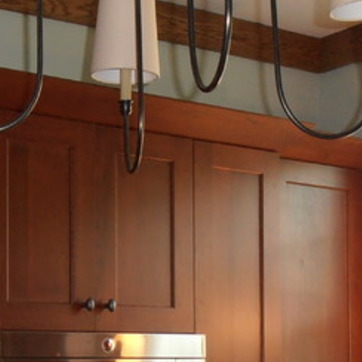
Material: wood